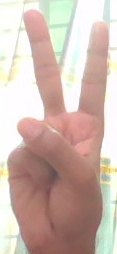
ASL sign: 2